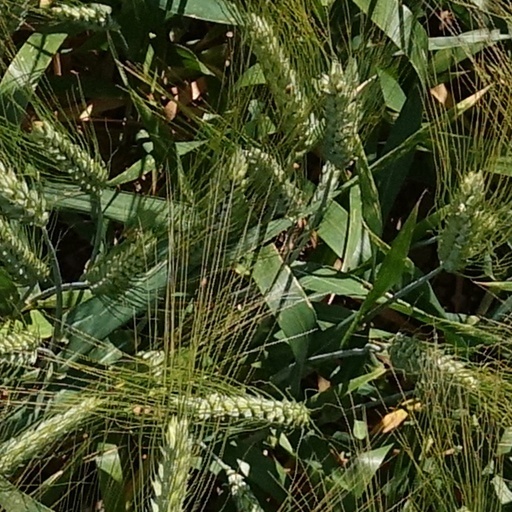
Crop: wheat